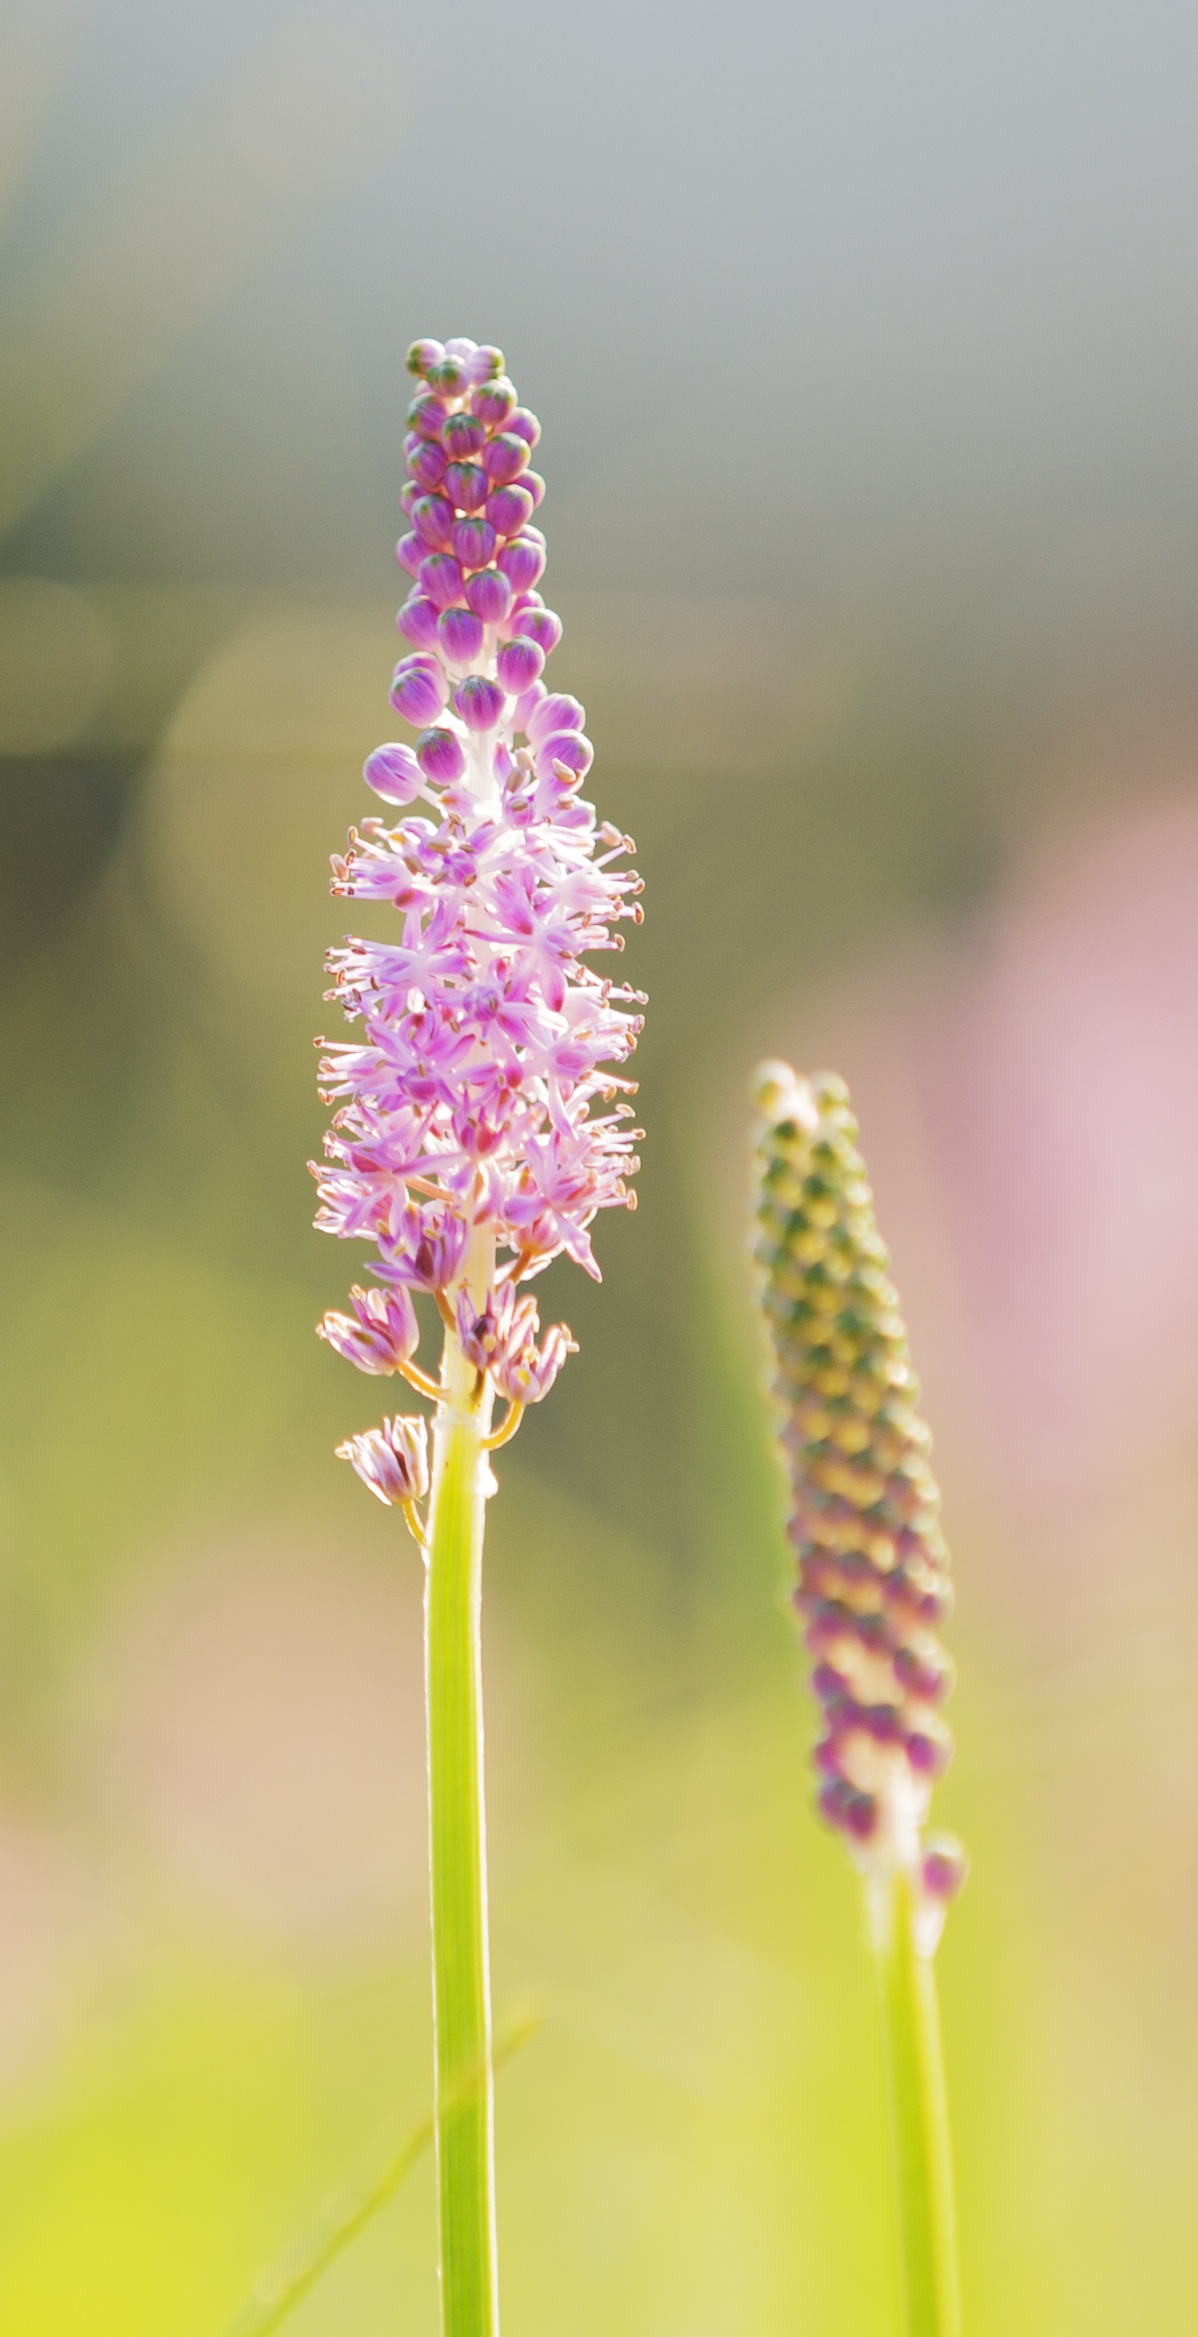
nature, grass, plant, photography, leaf, flower, petal, pollen, green, botany, pink, flora, wildflower, close up, with, company, macro photography, flowering plant, talent, grass family, plant stem, land plant